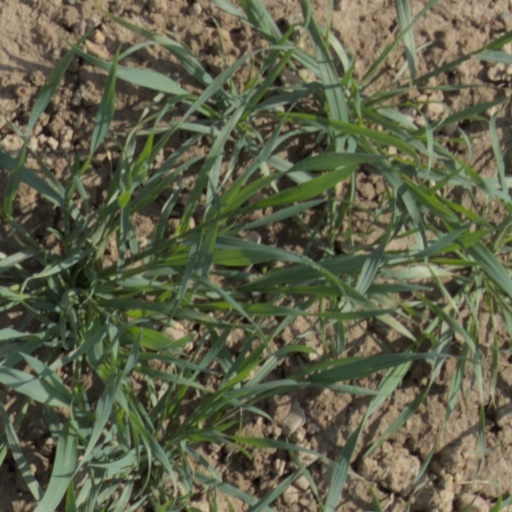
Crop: wheat